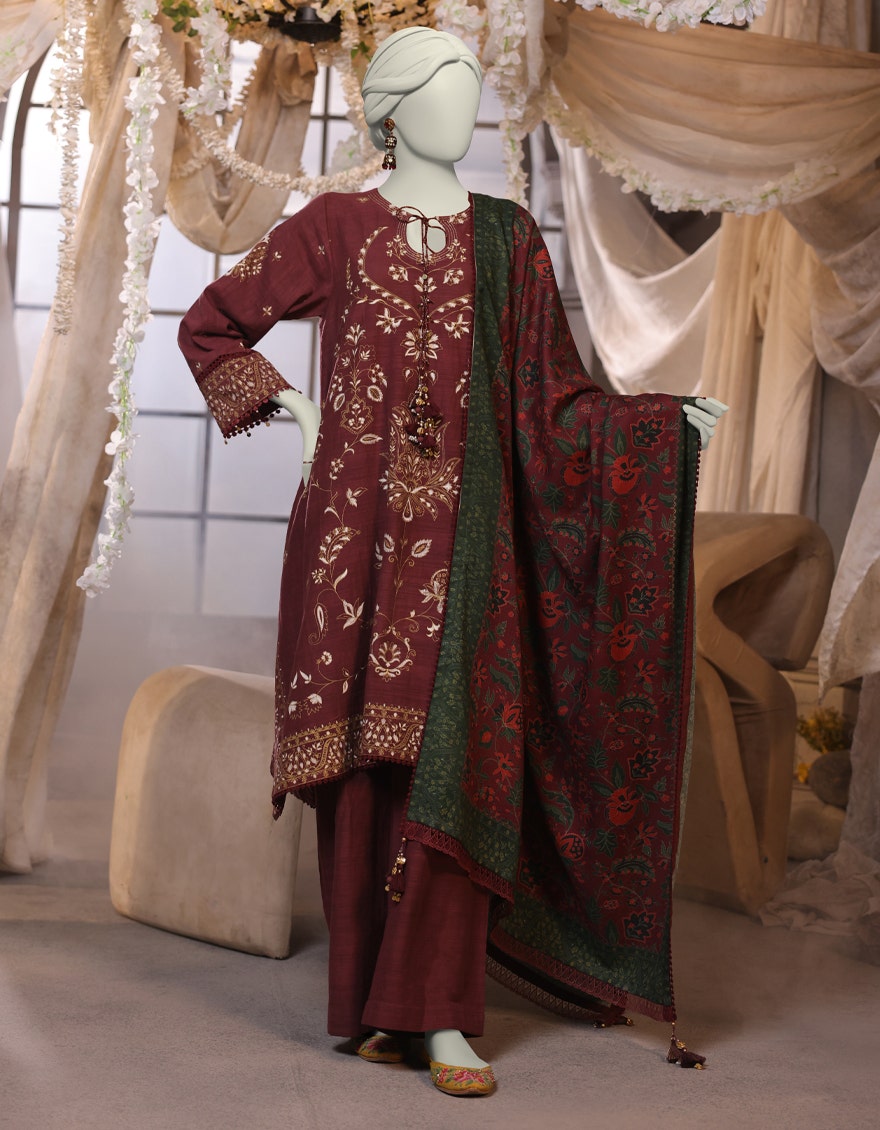
burgundy green embroidered salwar suit